New Zealand fernbird

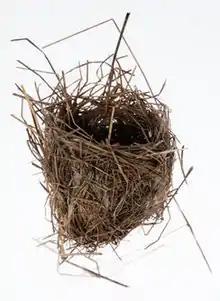
New Zealand fernbird nest from the collection of Auckland Museum

The New Zealand fernbird is a reluctant flier, mainly moving about in vegetation or in occasional flights of less than 15 metres just above the vegetation. In the 19th century, Walter Buller described it as "one of our most common" birds, but it has been adversely affected by the subsequent widespread destruction of its natural wetland habitat following European settlement and is now rare.